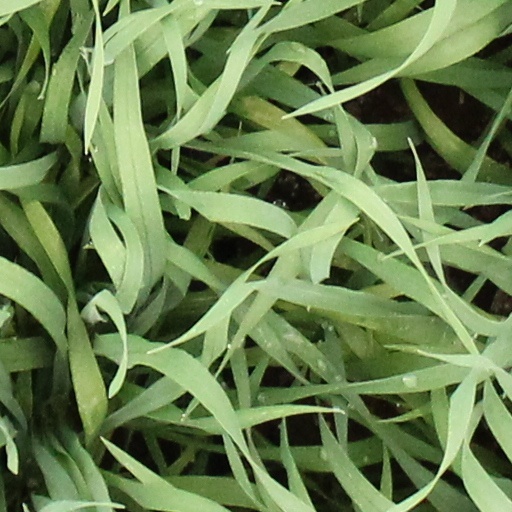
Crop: wheat